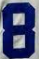
Number: 8